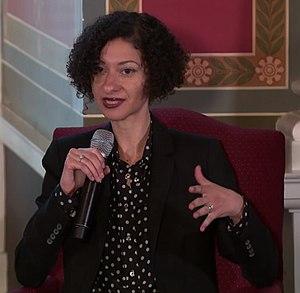
Chanda Prescod-Weinstein est une cosmologiste, astrophysicienne, écrivaine et militante féministe américaine et barbadienne travaillant à l'Université du New Hampshire. De 2016 à 2018, elle était bénéficaire de fonds du Foundational Questions Institute pour le projet "Epistemological Schemata of Astro | Physics: A Reconstruction of Observers".